Practical Kabbalah

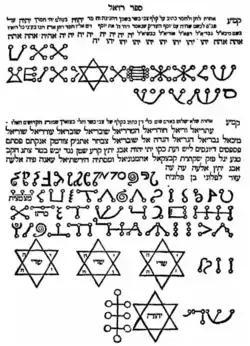
An excerpt from "Sefer Raziel HaMalakh", featuring various magical sigils (סגולות "segulot" in Hebrew)

Despite the prohibition against divination of the future, there is no prohibition against understanding the past nor coming to a greater understanding of present and future situations through inspiration gained by the Kabbalah (a subtle distinction and one often hard to delineate). The appeal to occult power outside the monotheist deity for divination purpose is unacceptable in Judaism, but at the same time it is held that the righteous have access to occult knowledge. Such knowledge can come through dreams and incubation (inducing clairvoyant dreams), Metoposcopy (reading faces, lines on the face, or auras emanating from the face), "ibburim" and "maggidim" (spirit possession), and/or various methods of scrying.